Hans Henrik Scheel

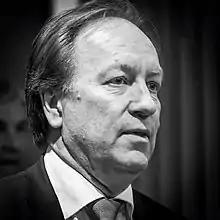
Scheel in 2016

Born 22 September 1956, Scheel graduated from the University of Oslo in 1985.